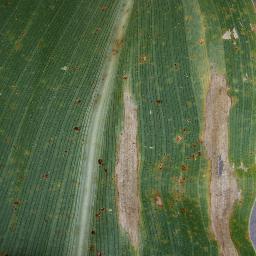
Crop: corn
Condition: (maize)_northern_blight